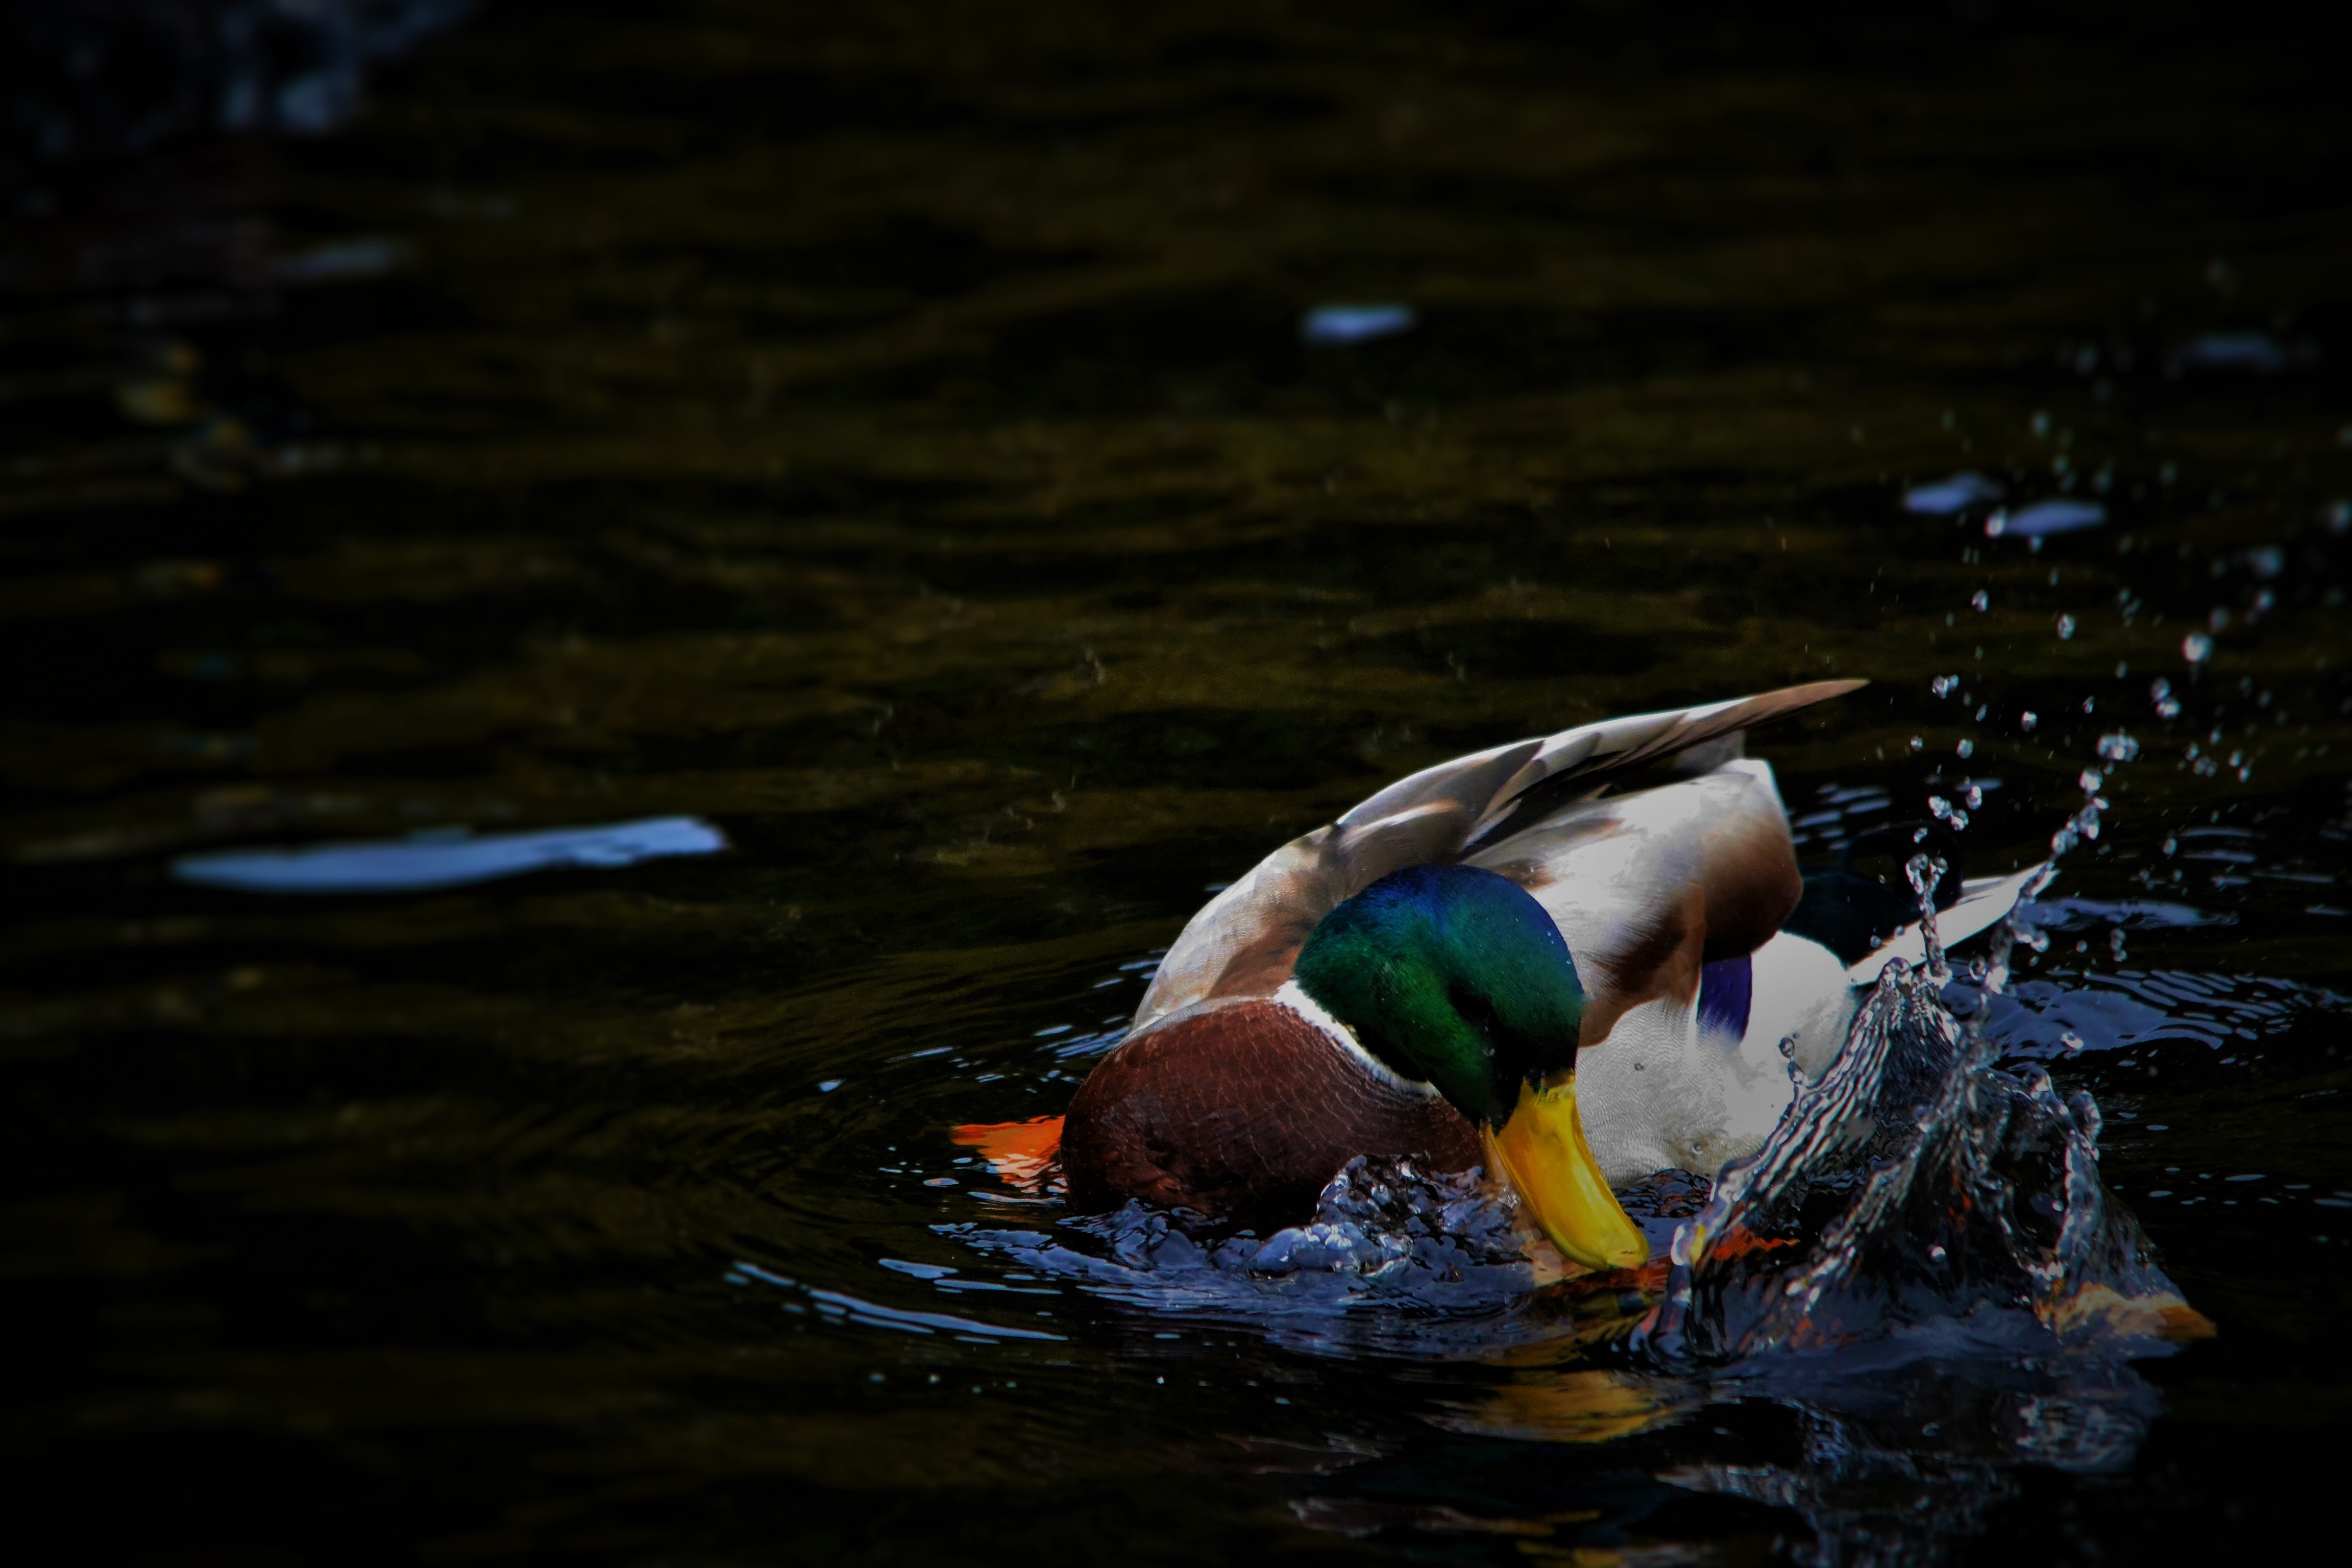
water, nature, bird, wing, animal, male, wildlife, reflection, beak, fauna, splashing, ornithology, duck, vertebrate, waterfowl, water bird, mallard, wildfowl, ducks geese and swans